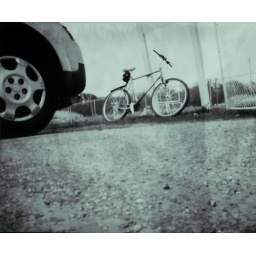
First good picture. The ground showed up in focus, along with the bike and car. Exposure time: 25 sec.